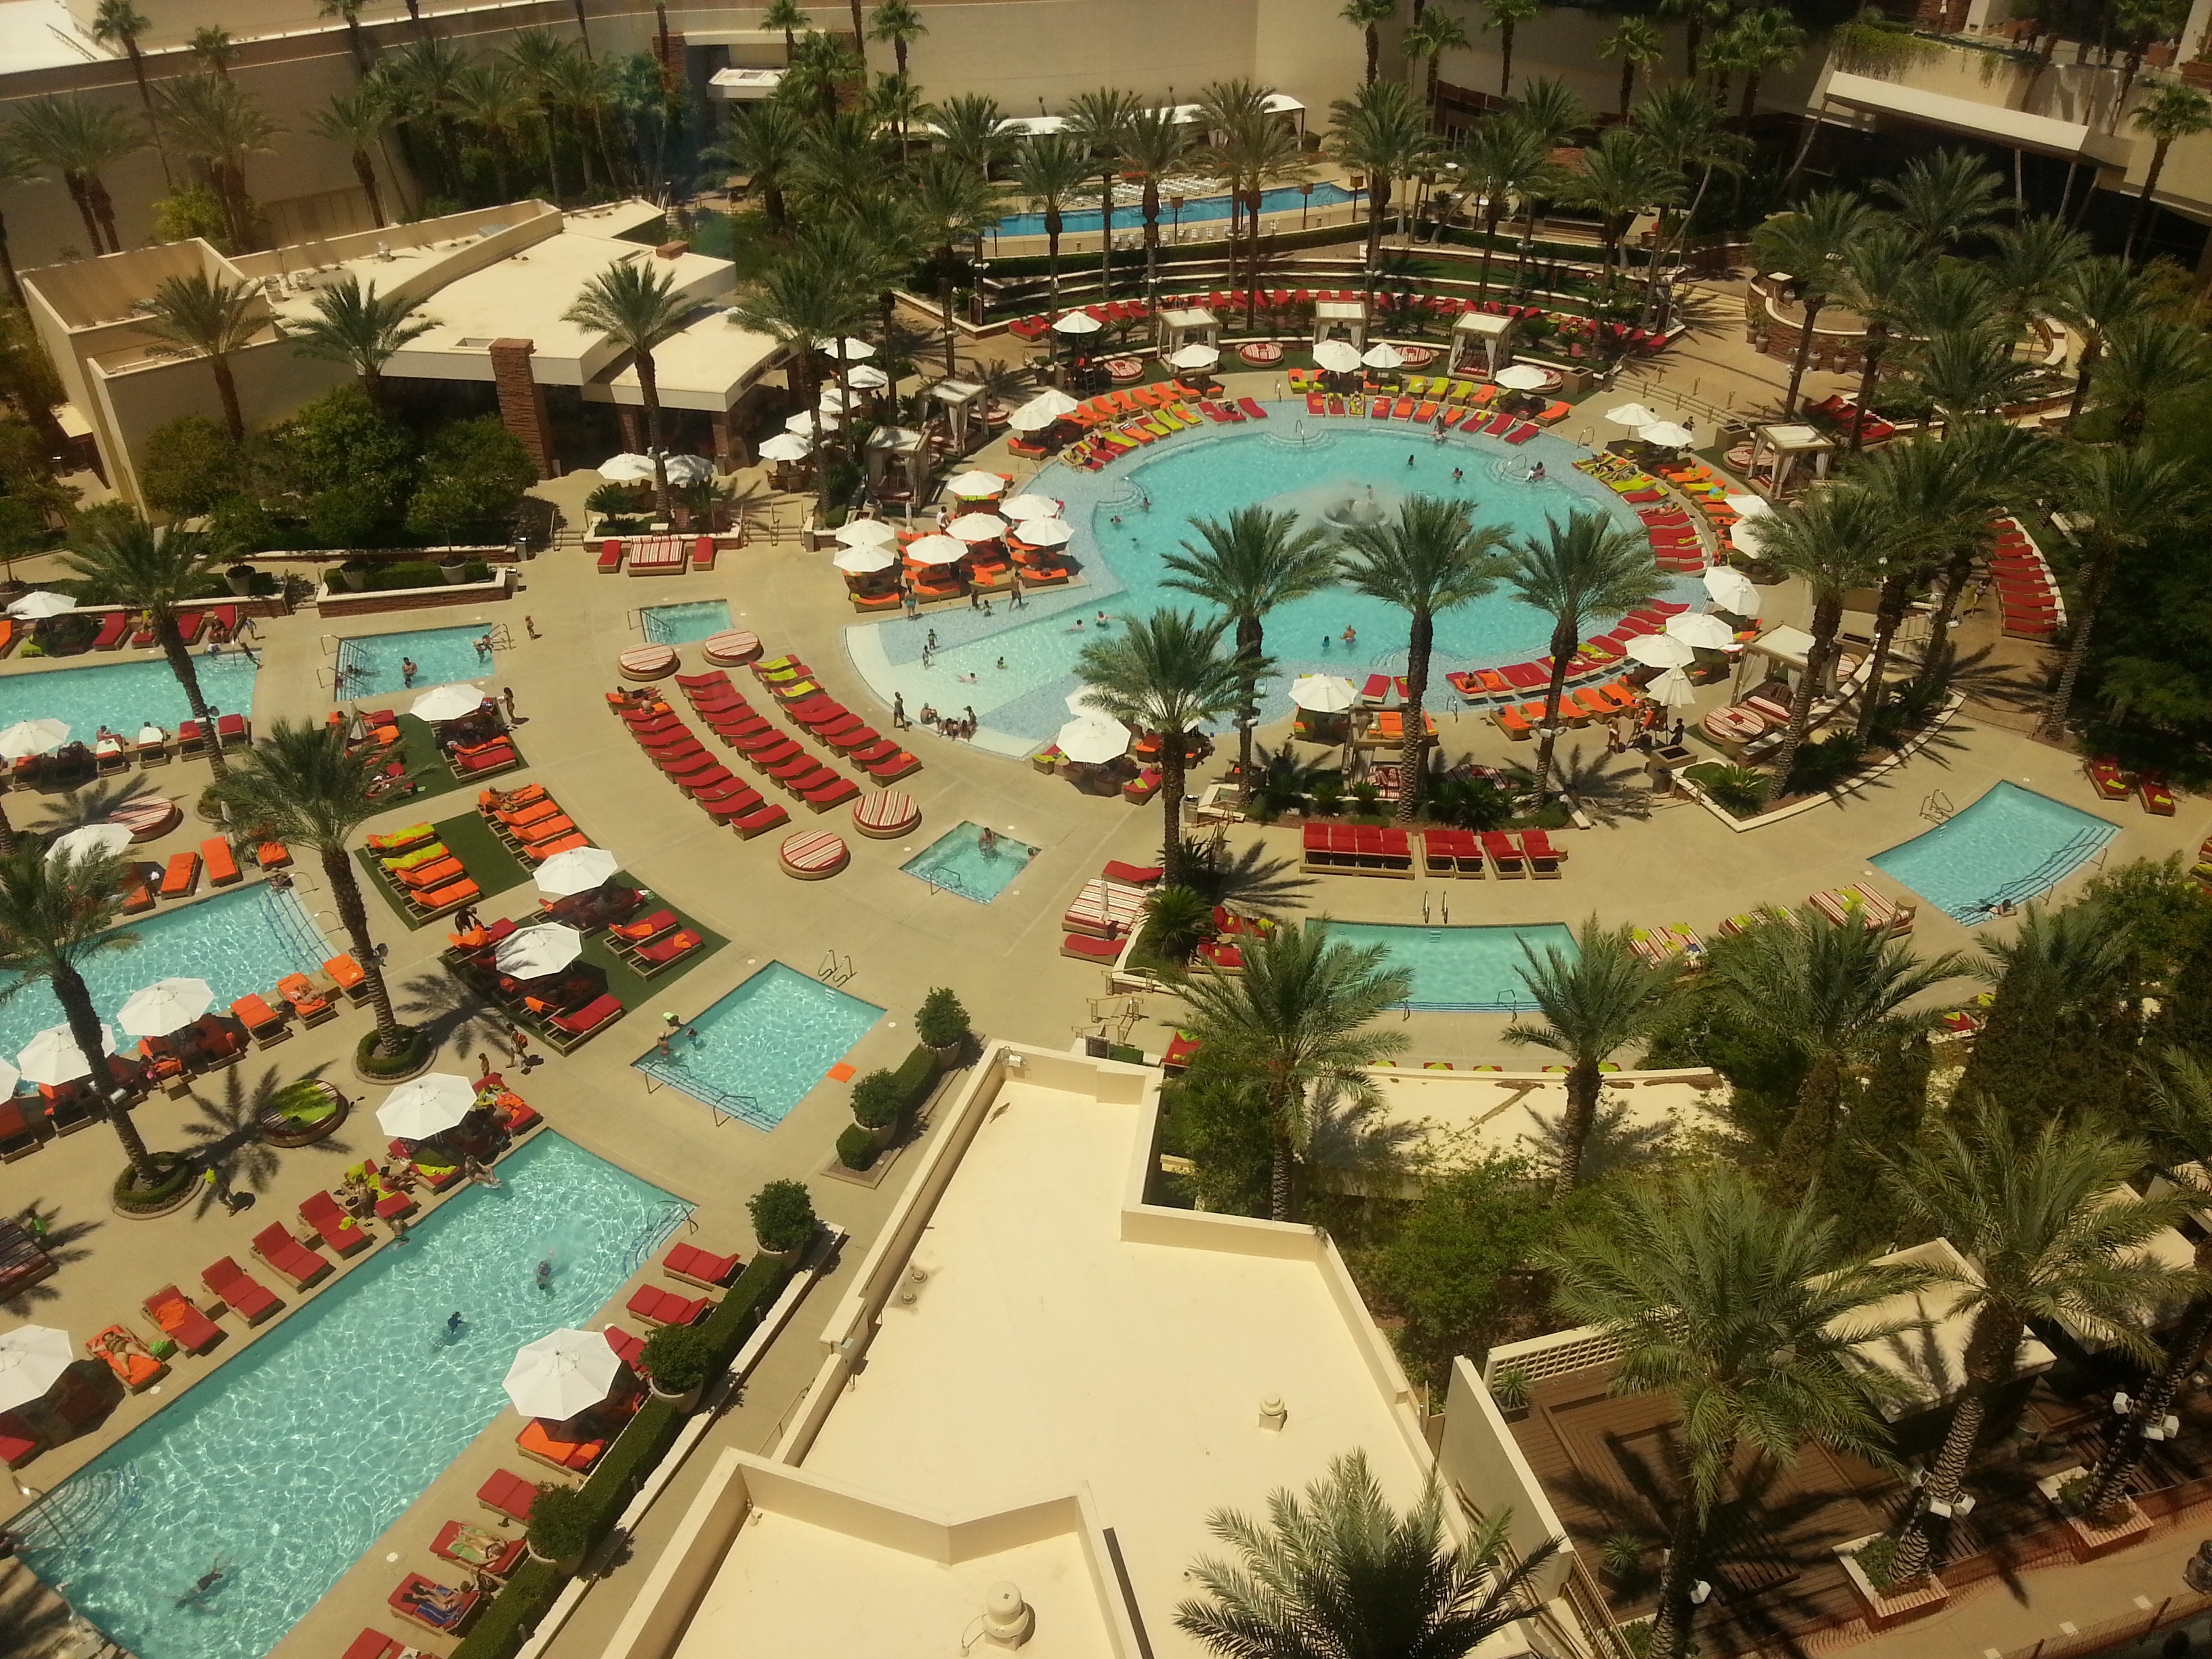
travel, recreation, amusement park, park, tourism, leisure, hotel, resort, water park, las vegas, amusement ride, outdoor recreation, uu, nonbuilding structure